Martin O'Neill

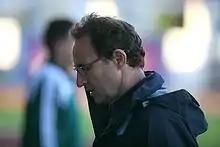
O'Neill in charge of Aston Villa

O'Neill was introduced as the Aston Villa manager at a press conference on 4 August 2006. At this, he stated: "It's absolutely fantastic to be back and with a club such as this. This is a fantastic challenge. I am well aware of the history of this football club. Trying to restore it to its days of former glory seems a long way away – but why not try? It is nearly 25 years since they won the European Cup but that is the dream."